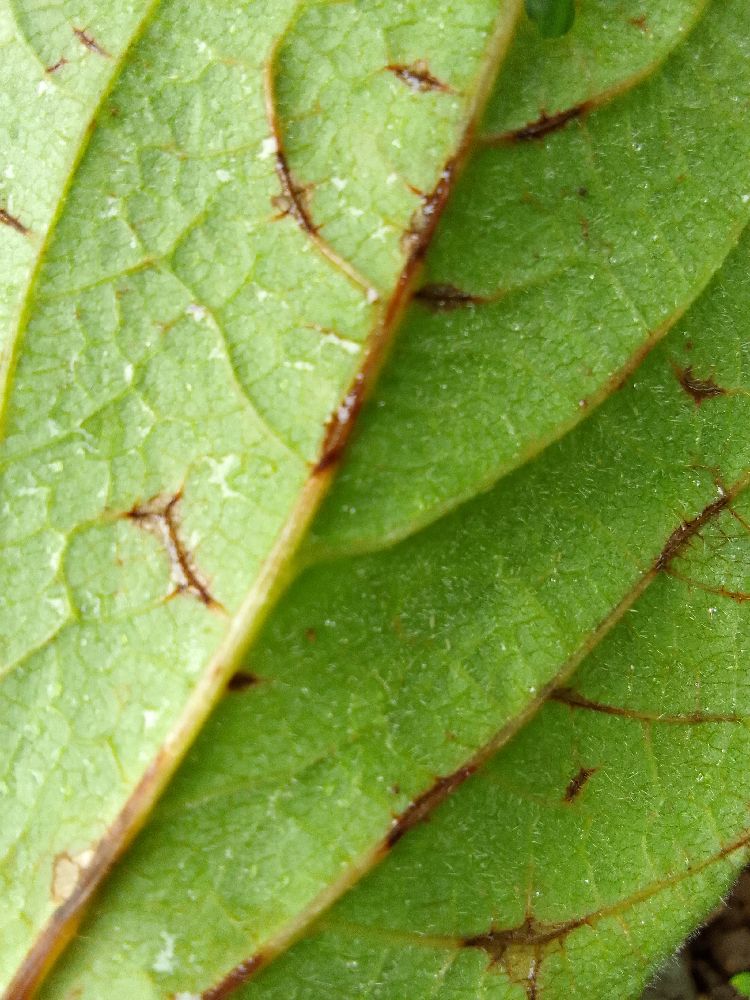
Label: anthracnose